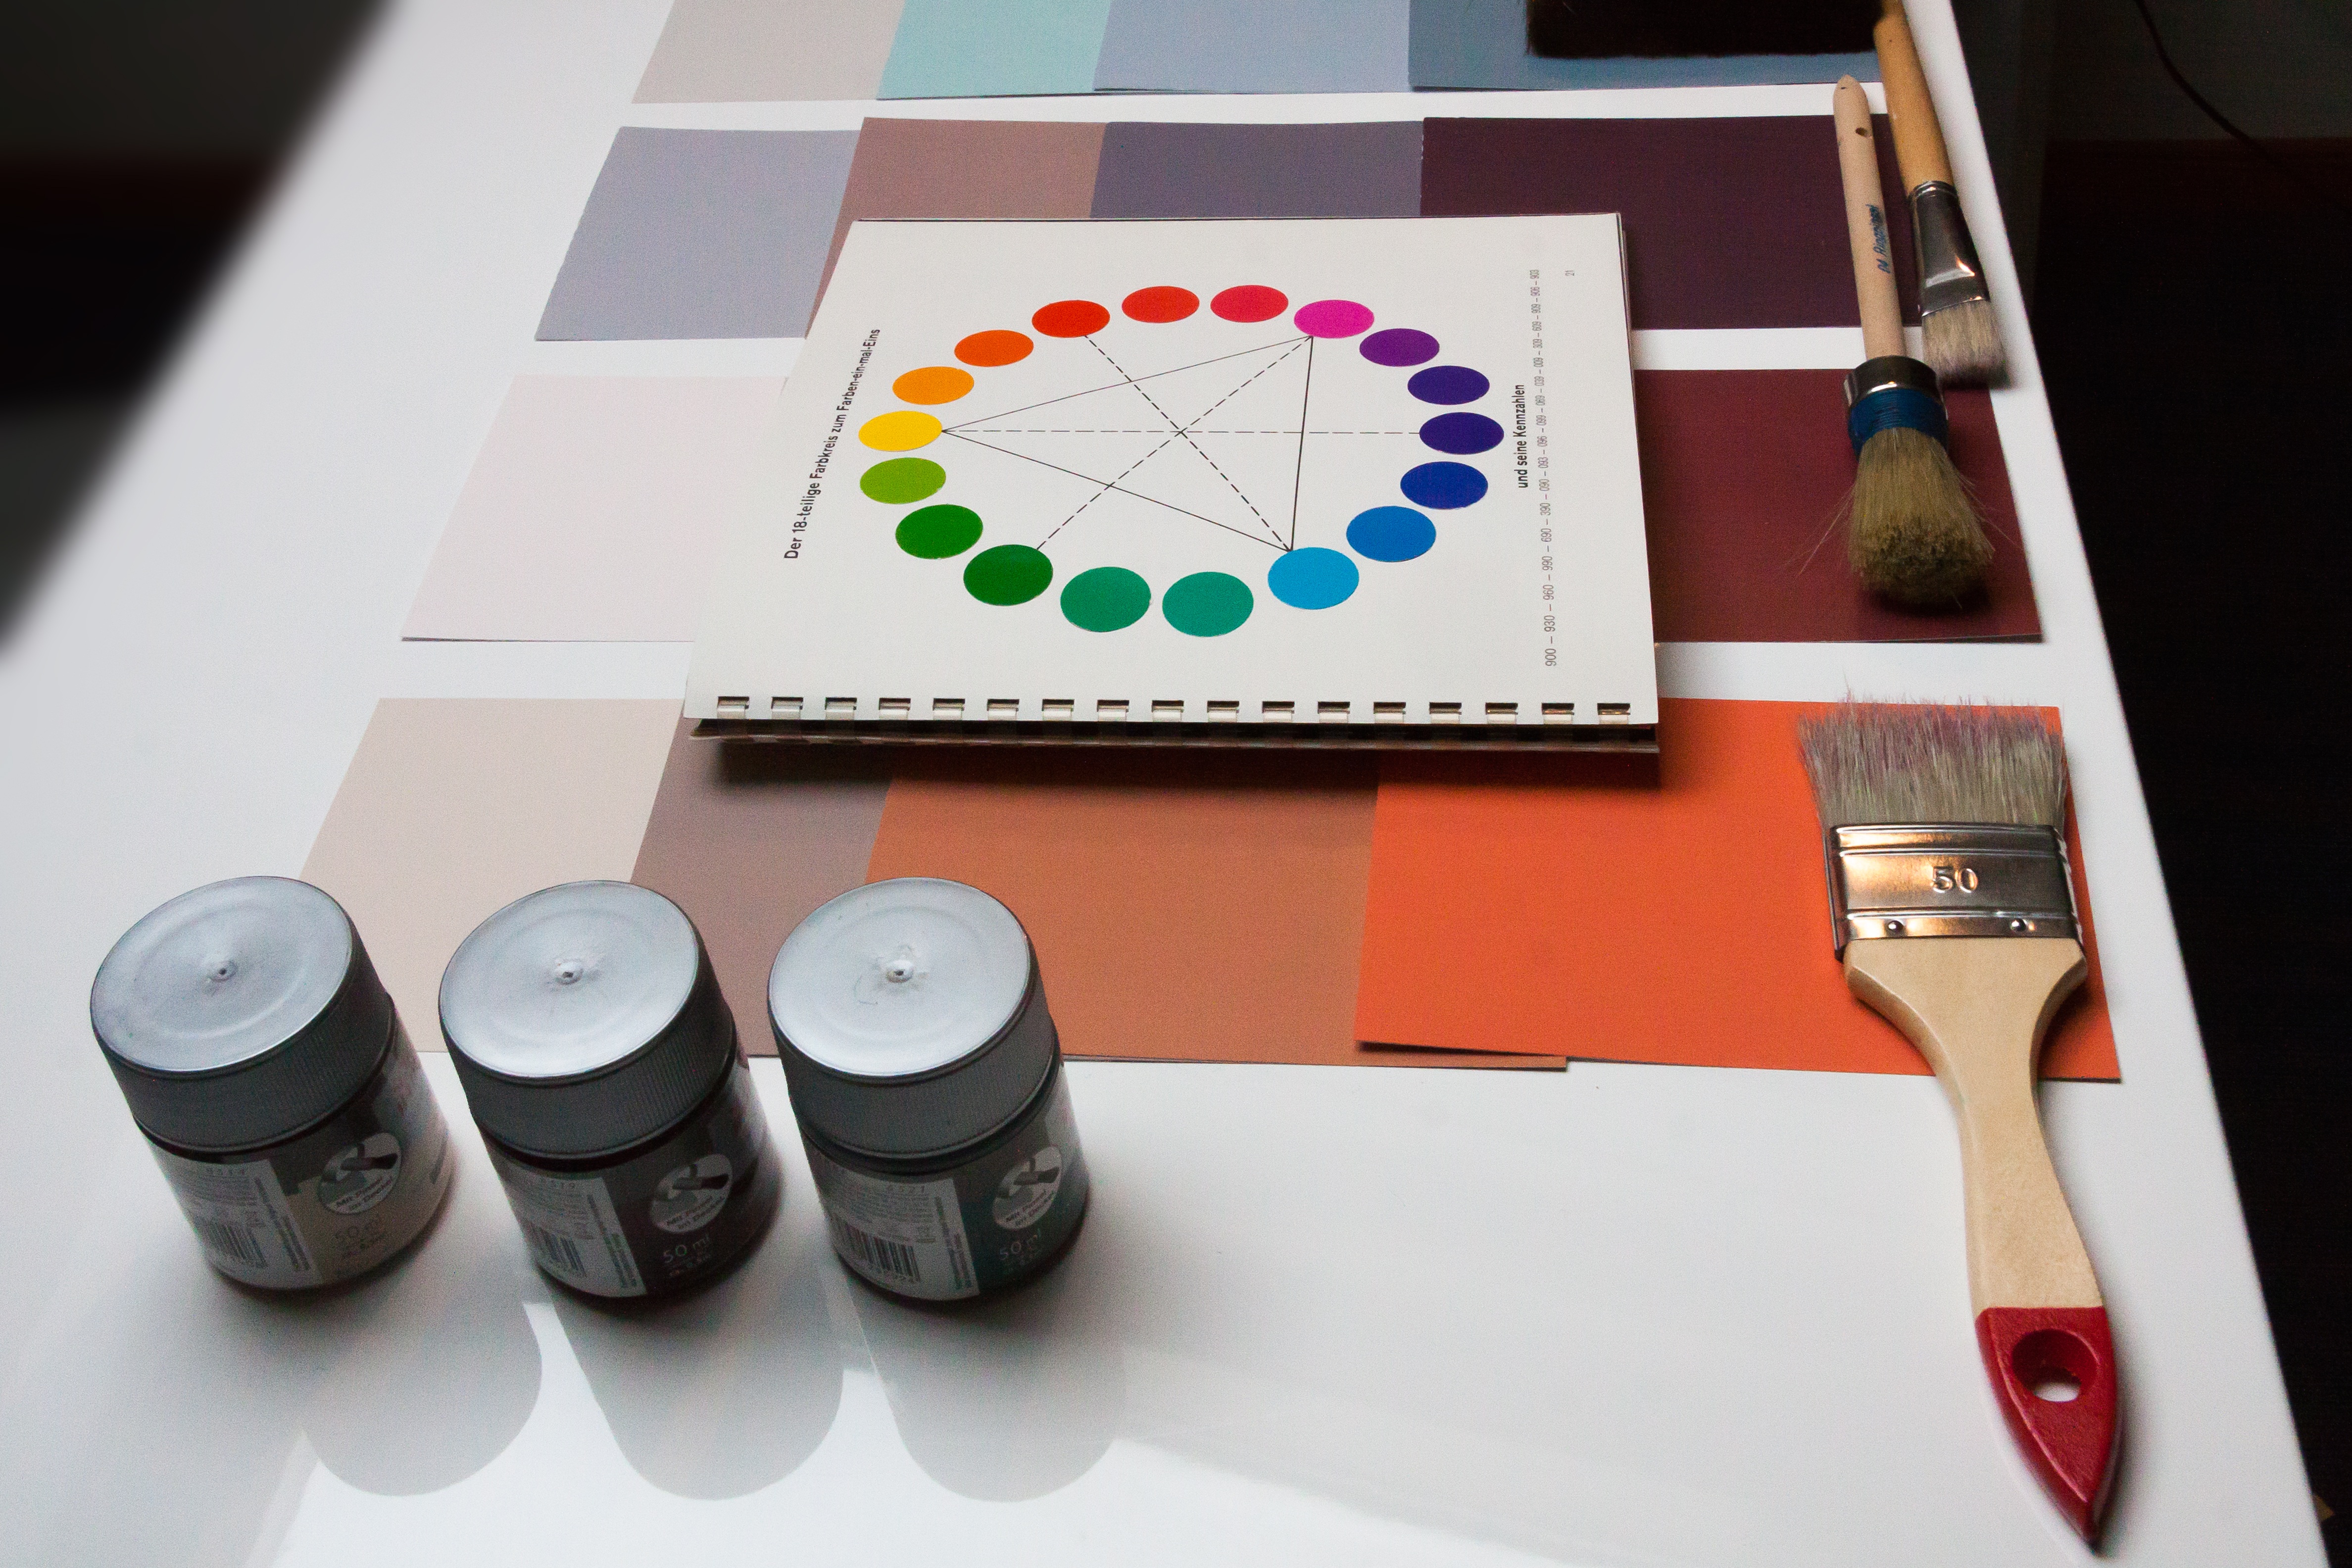
table, brush, color, material, interior design, painter, decision, design, evaluation, product design, color patterns, color circle, color theory, interior designer, trend colors, inneneinrichter, wall gestalter, itten